Fernanda Castillo

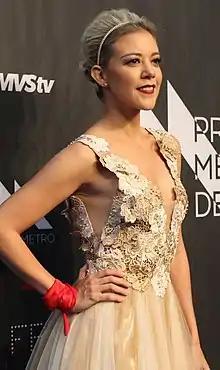
Castillo at the 2019 Metropolitan Theatre Awards

María Fernanda Castillo García (born 24 March 1982), known as Fernanda Castillo, is a Mexican actress. She is best known for her work in several telenovelas, including her role as Mónica Robles in "El Señor de los Cielos".